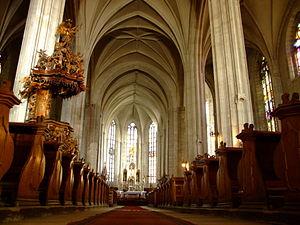
Cluj-Napoca est une ville transylvaine du nord-ouest de la Roumanie, située dans la vallée du Someșul Mic, à 440 kilomètres au Nord-Ouest de Bucarest. C’est en 1974, dans le cadre de la politique protochroniste de Nicolae Ceaușescu, que la ville a reçu par décret son second nom de Napoca, qui est celui du castrum romain antique situé sous l’actuel centre-ville, provenant de la tribu dace locale des Napaei, dont le nom rappelle le grec νάπος : « boisé ». Cependant, les roumains continuent d’appeler la ville par son nom initial de Cluj ; les hongrois l'appellent Kolozsvár, les allemands Klausenburg, en yiddish son nom est קלויזנבורג, et en latin Claudiopolis.